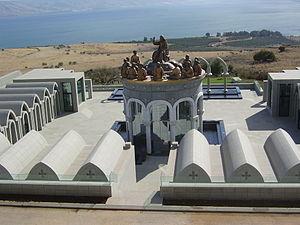
Les Douze Apôtres ou, par ellipse, les Douze, ou simplement les Apôtres, sont les douze disciples choisis par Jésus de Nazareth.